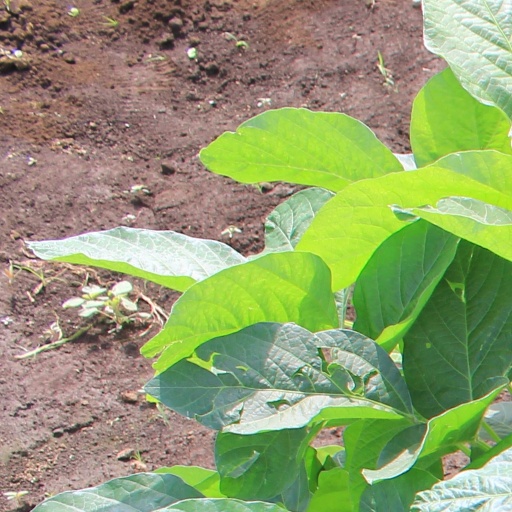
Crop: soybean